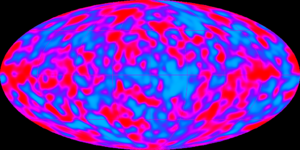
Le satellite Cosmic Background Explorer est lancé en 1989 pour procéder à l'étude du fond diffus cosmologique, le rayonnement électromagnétique issu de la phase dense et chaude de l'Univers primordial. Il est émis environ 380 000 ans après le Big Bang. Le modèle standard de la cosmologie prédit que ce rayonnement doit présenter un spectre électromagnétique de corps noir et ce rayonnement ne doit pas être parfaitement uniforme, mais fonction de la direction d'observation. En 1989, ni la forme exacte de corps noir du fond diffus cosmologique, ni la présence de ces fluctuations de température ne sont détectées. La mission remplit ces deux objectifs, dont l'importance est reconnue en 2006 par l'attribution du prix Nobel de physique à John C. Mather et George Fitzgerald Smoot, responsables des deux instruments qui permettent les mesures.